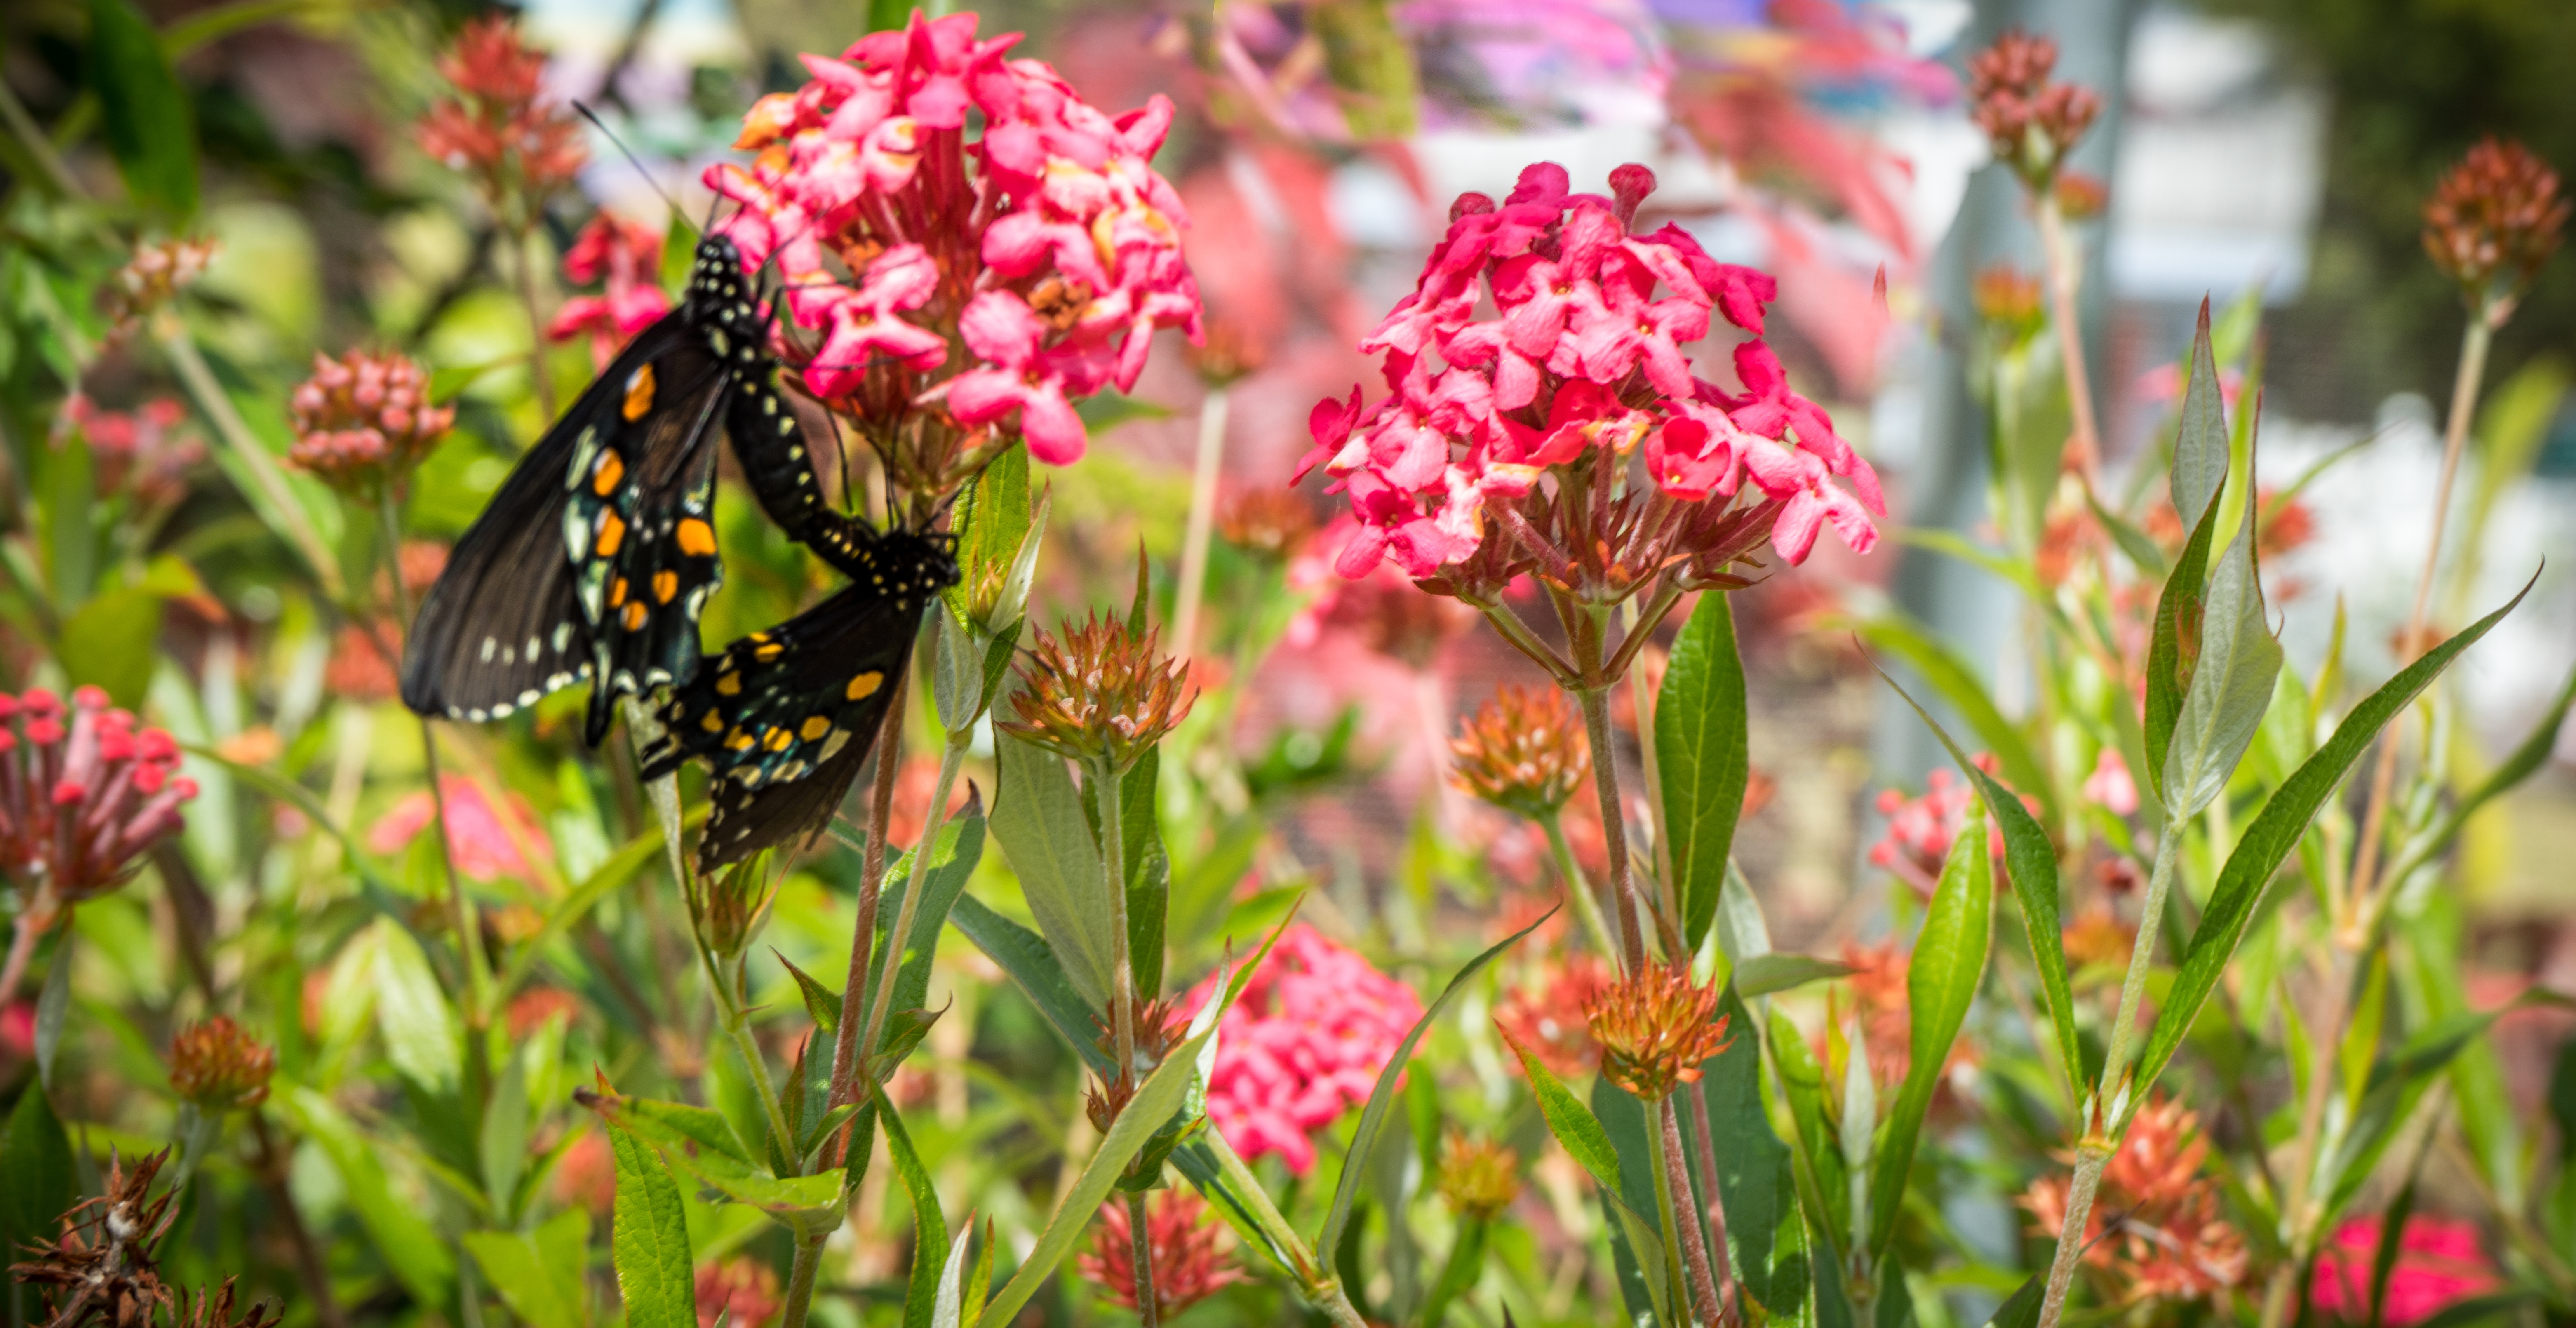
nature, grass, outdoor, blossom, plant, meadow, prairie, flower, summer, insect, natural, botany, butterfly, colorful, garden, close, flora, fauna, invertebrate, wildflower, butterflies, nectar, mating, macro photography, pink flowers, flowering plant, pollinator, land plant, moths and butterflies, castilleja